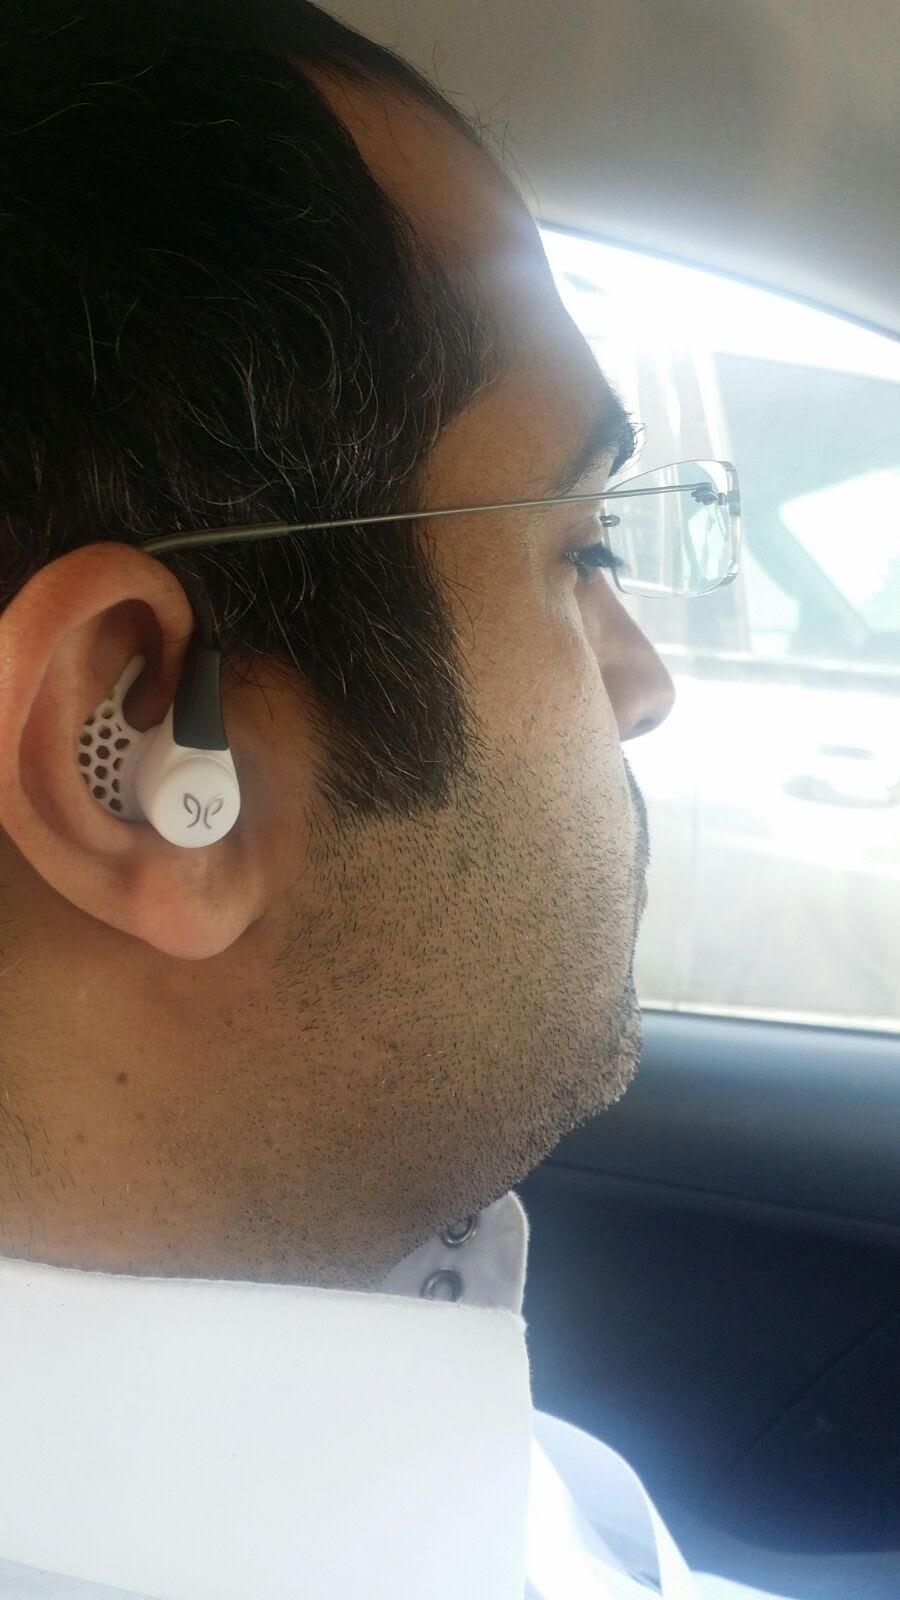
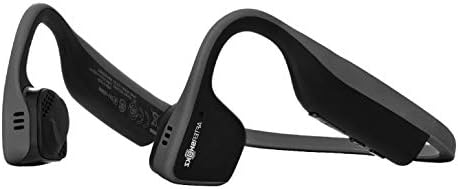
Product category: headphones
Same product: no